Émile Colonne

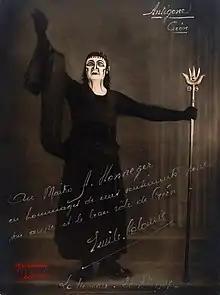
Émile Colonne as Creon in the 28 December 1927 premiere of Antigone by Arthur Honegger at the Théâtre de la Monnaie in Brussels

Émile Colonne (18 April 1885 – 13 May 1970) was a French baritone, a member of the troupe of the Théâtre de la Monnaie in Brussels.